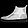
Label: Ankle boot